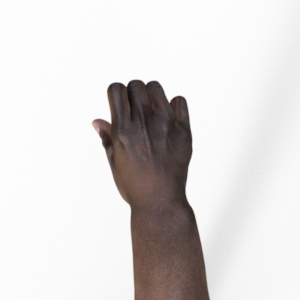
Label: rock